Small interfering RNA

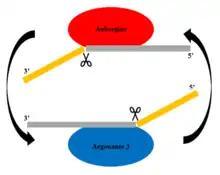
A simplified version of the Ping-Pong Method, involving proteins Aubergine (Aub) and Argonaute-3 (Ago3) cleaving the 3' and 5' ends of piRNA.

Piwi-interacting RNAs are responsible for the silencing of transposons and are not siRNAs. PIWI-interacting RNAs (piRNAs) are a recently discovered class of small non-coding RNAs (ncRNAs) with a length of 21-35 nucleotides. They play a role in gene expression regulation, transposon silencing, and viral infection inhibition. Once considered as "dark matter" of ncRNAs, piRNAs emerged as important players in multiple cellular functions in different organisms.